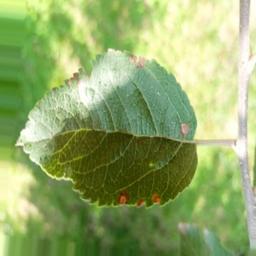
Label: Alternaria